Simulation in manufacturing systems

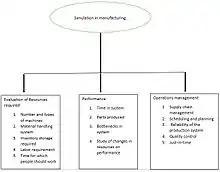
Use of simulation in manufacturing

Some other benefits include Just-in-time manufacturing, calculation of optimal resources required, validation of the proposed operation logic for controlling the system, and data collected during modelling that may be used elsewhere.